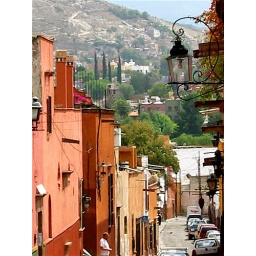
This is a typical street in colorful San Miguel de Allende, Mexico